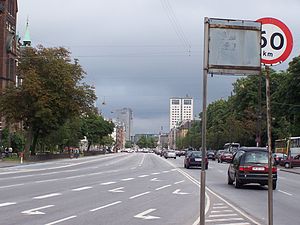
H.C. Andersens Boulevard
H.C. Andersens Boulevard set i retning mod Amager.
H C Andersens Boulevard, København
H.C. Andersens Boulevard er en ca. 1,3 km lang sekssporet hovedfærdselsåre der løber igennem Københavns centrum. Vejen har udløb i Langebro mod øst og Gyldenløvesgade/Åboulevarden mod vest, og forbinder på den måde Amager med Frederiksberg og Nørrebro. Undervejs passerer den blandt andet Københavns Rådhus og Tivoli.